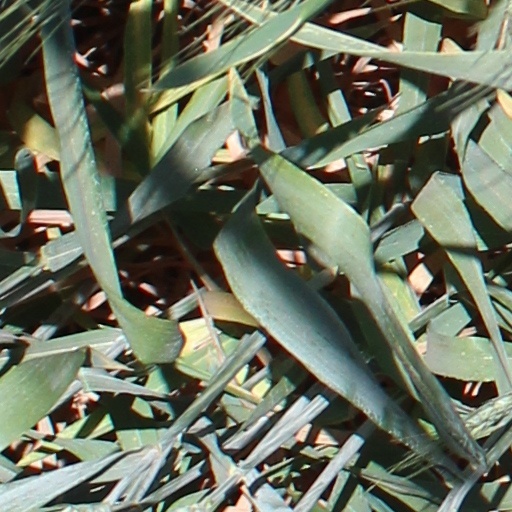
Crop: wheat